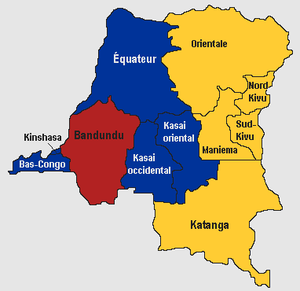
Le 30 juillet 2006, plus de 25,6 millions d’électeurs sont appelés à participer aux premières 'élections présidentielle et législatives libres en république démocratique du Congo depuis 1965, cinq ans après l’indépendance du pays.